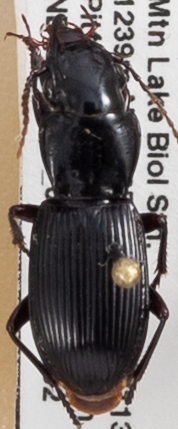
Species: Pterostichus rostratus
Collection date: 2019-07-02
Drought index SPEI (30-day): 0.678
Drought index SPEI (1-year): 2.09
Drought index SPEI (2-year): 2.09